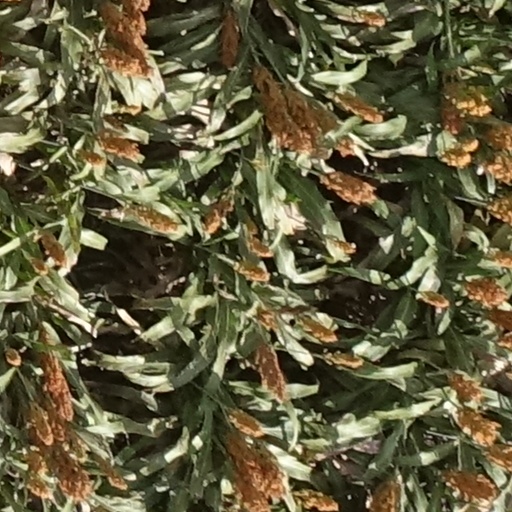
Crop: sorghum